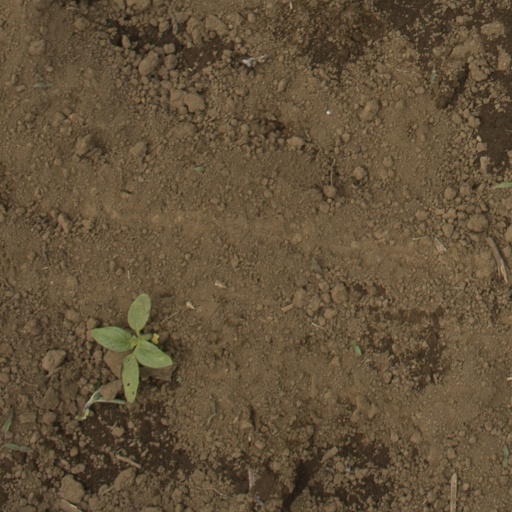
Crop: Jerusalem artichoke